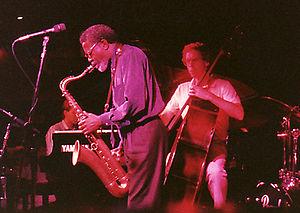
Joe Henderson, né Joseph Henderson le 24 avril 1937 et mort le 30 juin 2001, est un saxophoniste ténor et compositeur de jazz américain.
The Sidewinder est un album du trompettiste de jazz américain Lee Morgan, paru en 1964 sur le label Blue Note. Morgan forme un quintet constitué du saxophoniste Joe Henderson, du pianiste Barry Harris, du batteur Billy Higgins et du contrebassiste Bob Cranshaw. Les cinq morceaux sont composés par Morgan, le titre éponyme se distingue par son style davantage soul alors que les autres sont du hard bop plus conventionnels. L'album est son plus important succès commercial.
Le Grammy Award for Best Improvised Jazz Solo est une récompense musicale décernée depuis 1959 à des artistes de jazz lors de la cérémonie des Grammy Awards.
Le Grammy Award du meilleur album de jazz instrumental est un prix décerné chaque année depuis 1959 lors de la cérémonie des Grammy Awards.